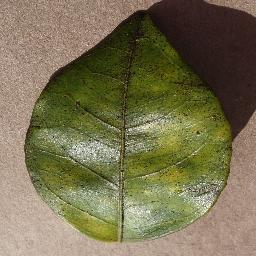
Label: Orange___Haunglongbing_(Citrus_greening)